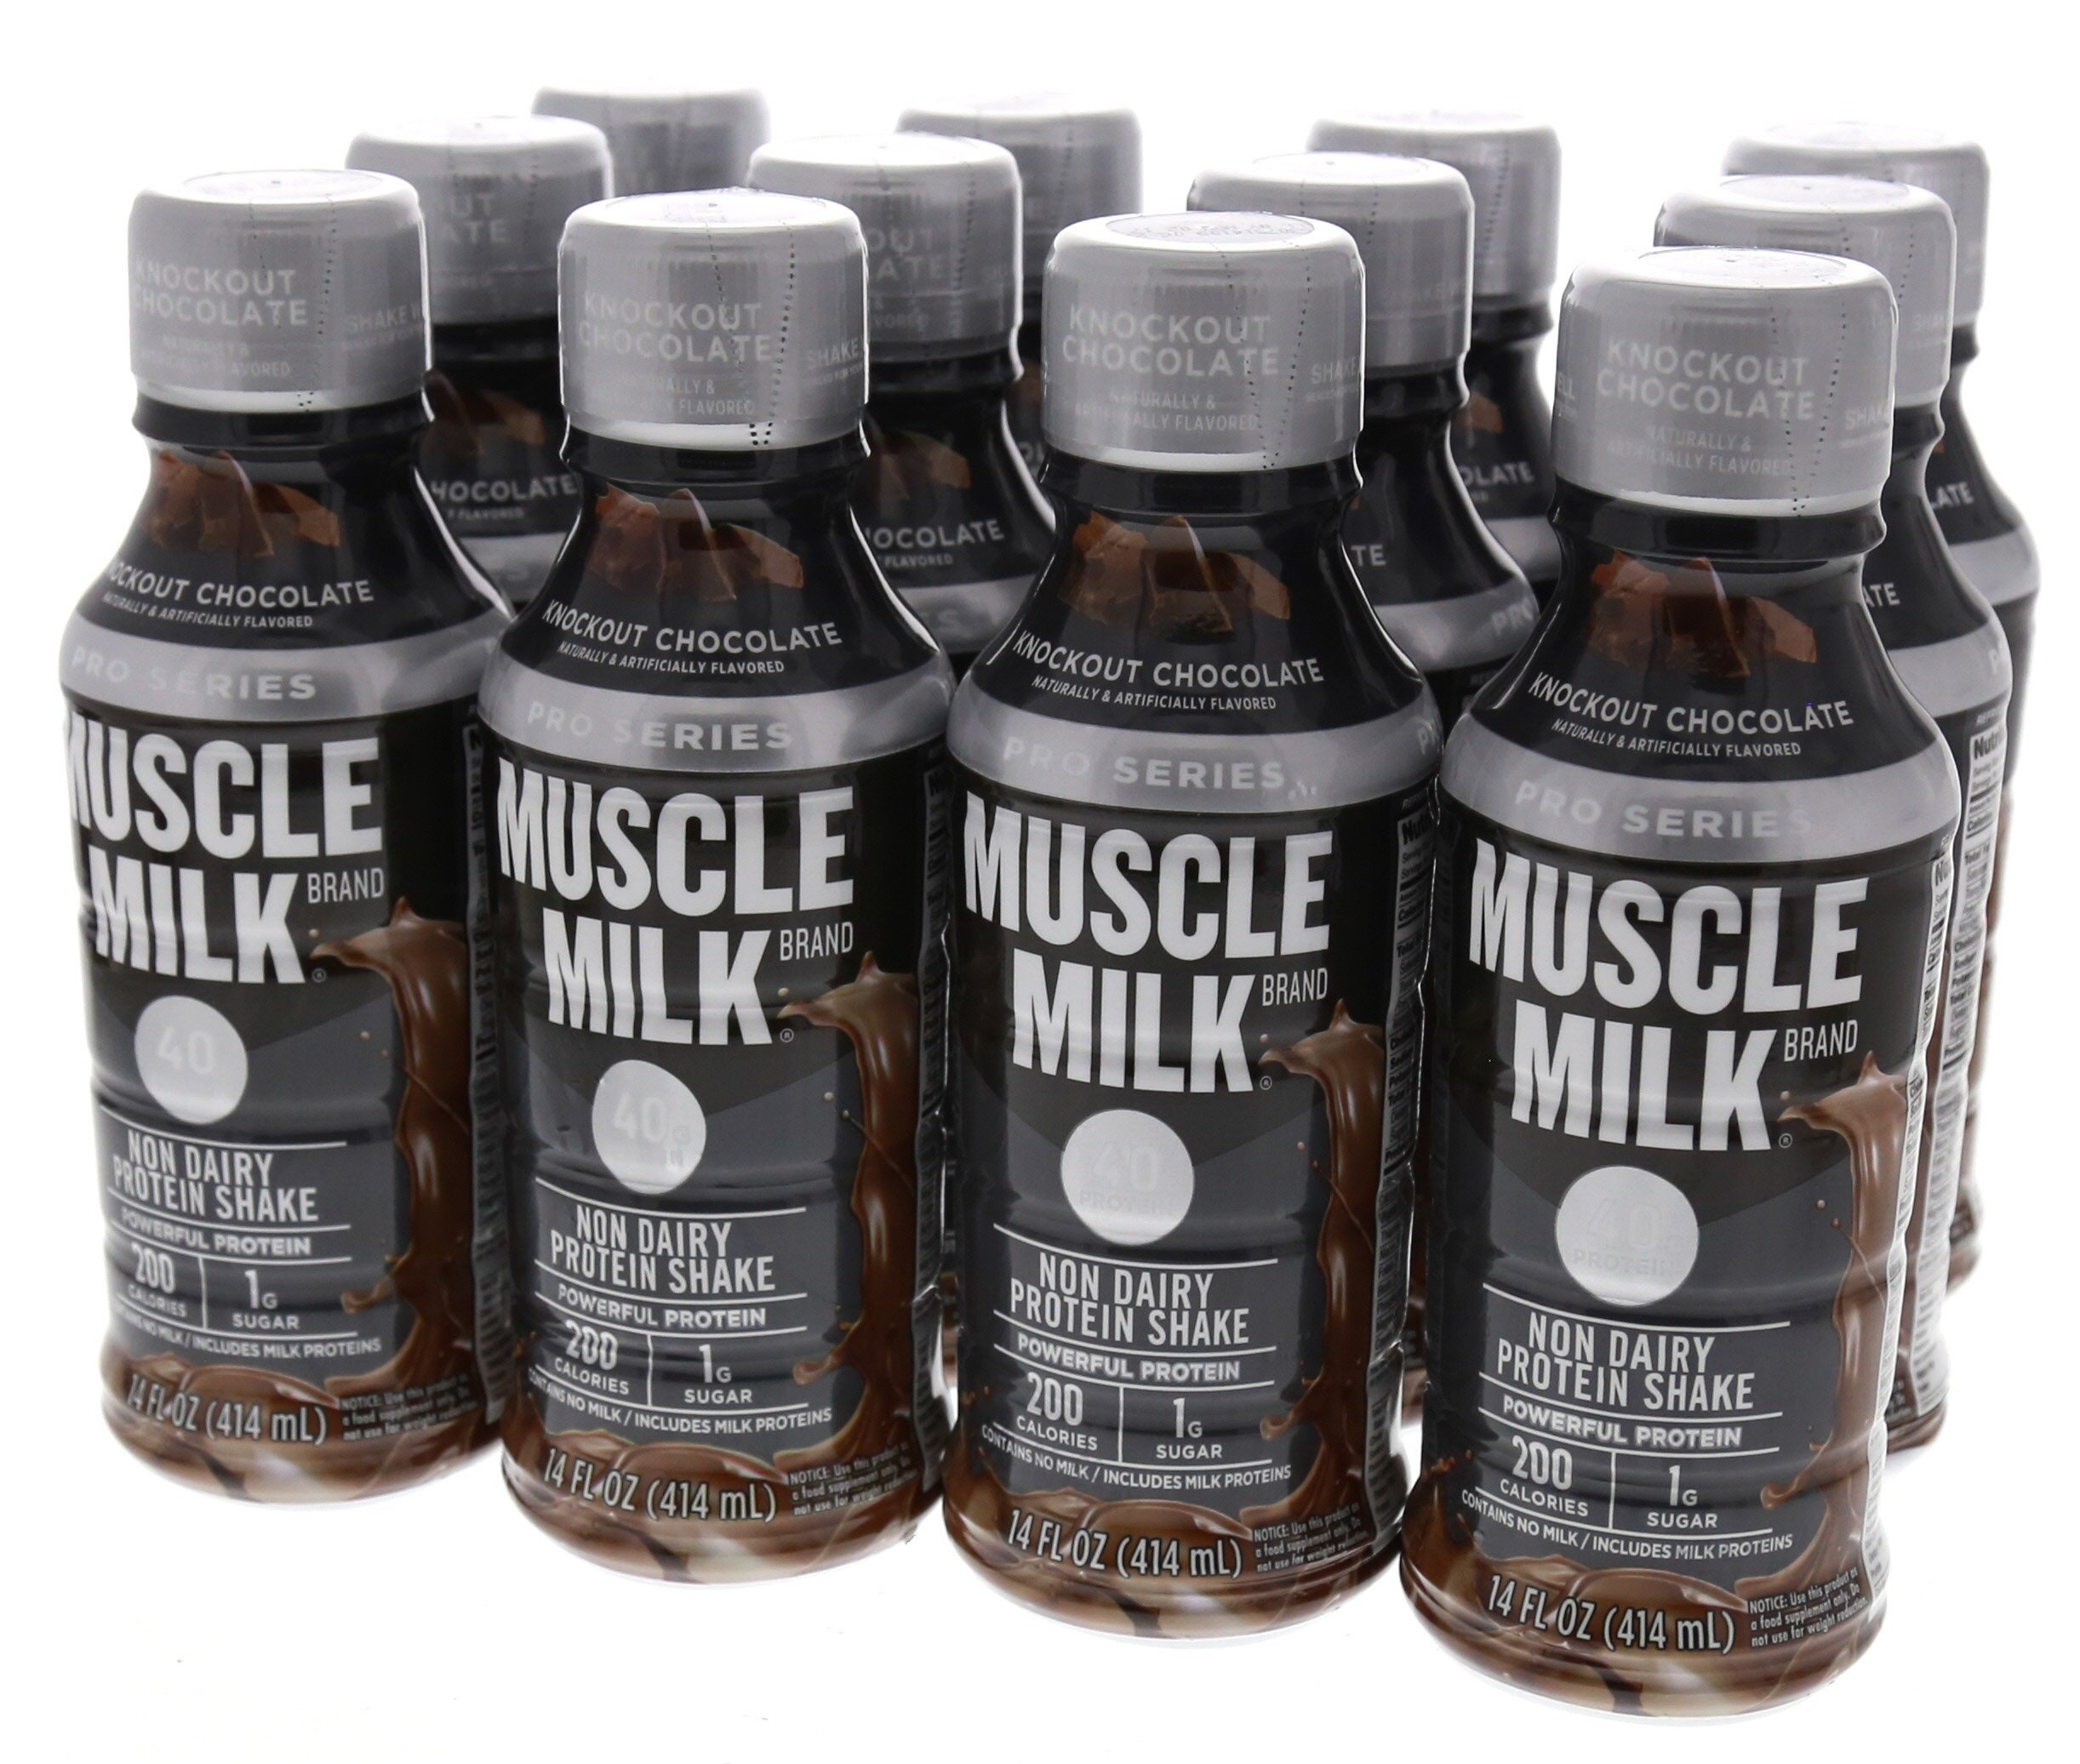
Item Name: Cytosport - Muscle Milk Protein Shake RTD, Pro Series 40, Knockout Chocolate, 40 Gram Protein, 14 Fl Oz, 12 Count
Bullet Point 1: USAGE - Use Before or After your demanding workouts as a high protein meal option or snack.
Bullet Point 2: SUSTAINED PROTEIN DELIVERY - MUSCLE MILK Pro Series Protein shakes provide all 9 essential amino acids.
Bullet Point 3: FUEL UP. SUCCEED. EXCELLENT SOURCE OF VITAMINS AND MINERALS - Calcium and Phosphorus for strong bones. 20 essential vitamins and minerals. 5 grams of fiber
Bullet Point 4: BUILD STRENGTH. FAST RECOVERY - Muscle Milk Pro Series 40 gives you forty grams of protein to help you recover and build strength
Bullet Point 5: CONVENIENT. READY TO DRINK. EASY TO DIGEST - 12 count, 14 oz Bottles of Muscle Milk Pro Series Knockout Chocolate. Non-Dairy. Suitable for most individuals sensitive to lactose. Gluten-Free
Product Description: Contains no milk/ includes milk protein. Mega protein shake. 40 grams protein, lactose-free, gluten-free, 200 calories per bottle. Some people are easily satisfied. For them good is enough. But for others, being satisfied doesn't exist. What does exist is an unquenchable desire to complete one more rep, one more sprint, one more grueling workout. Muscle Milk Pro Series 40 gives you forty grams of protein to help you recover and build strength. Because we know you want to push your limits. It isn't for some people. It's for you. Muscle milk. Workout recovery fuel. Give me strength.
Value: nan
Unit: None

Price: 63.375